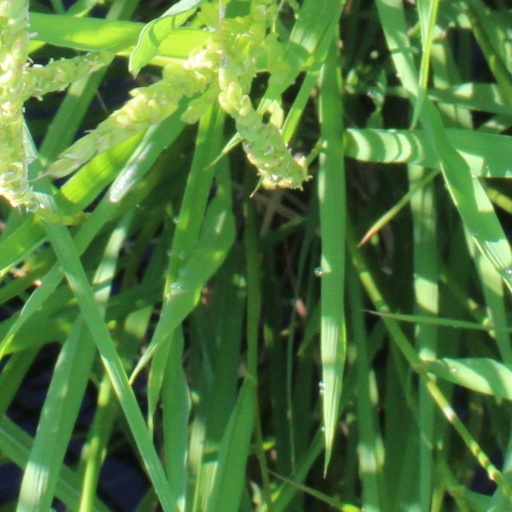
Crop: rice